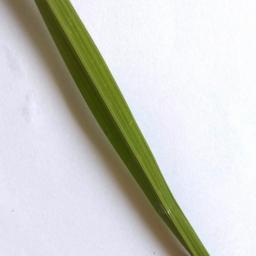
Label: Rice___Healthy